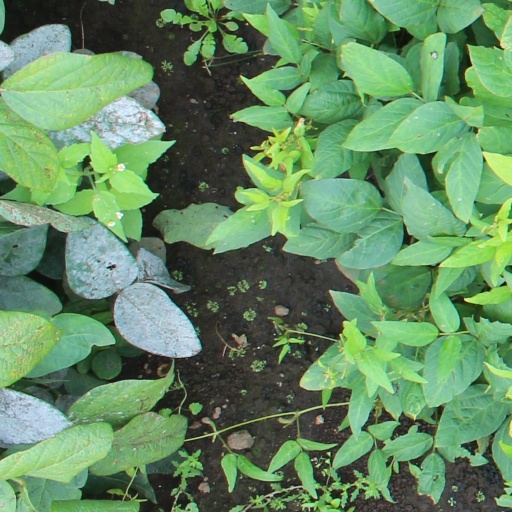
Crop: soybean